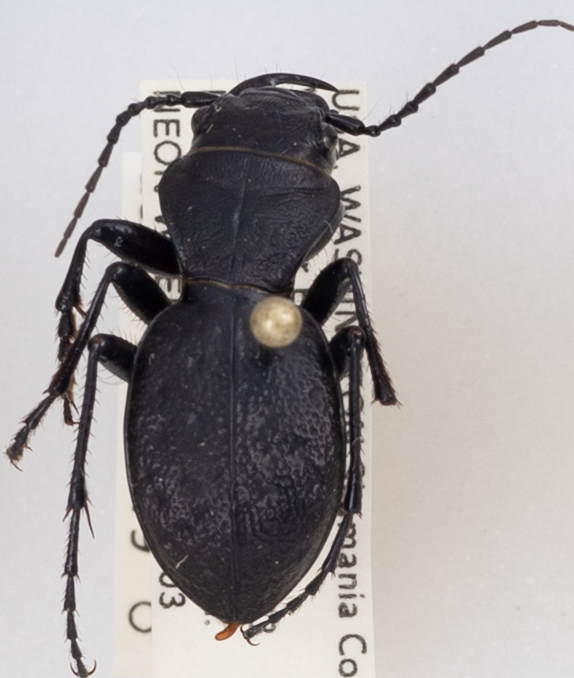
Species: Omus dejeanii
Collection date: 2018-07-03
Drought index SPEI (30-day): -1.45
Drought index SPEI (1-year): -0.32
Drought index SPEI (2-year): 0.71